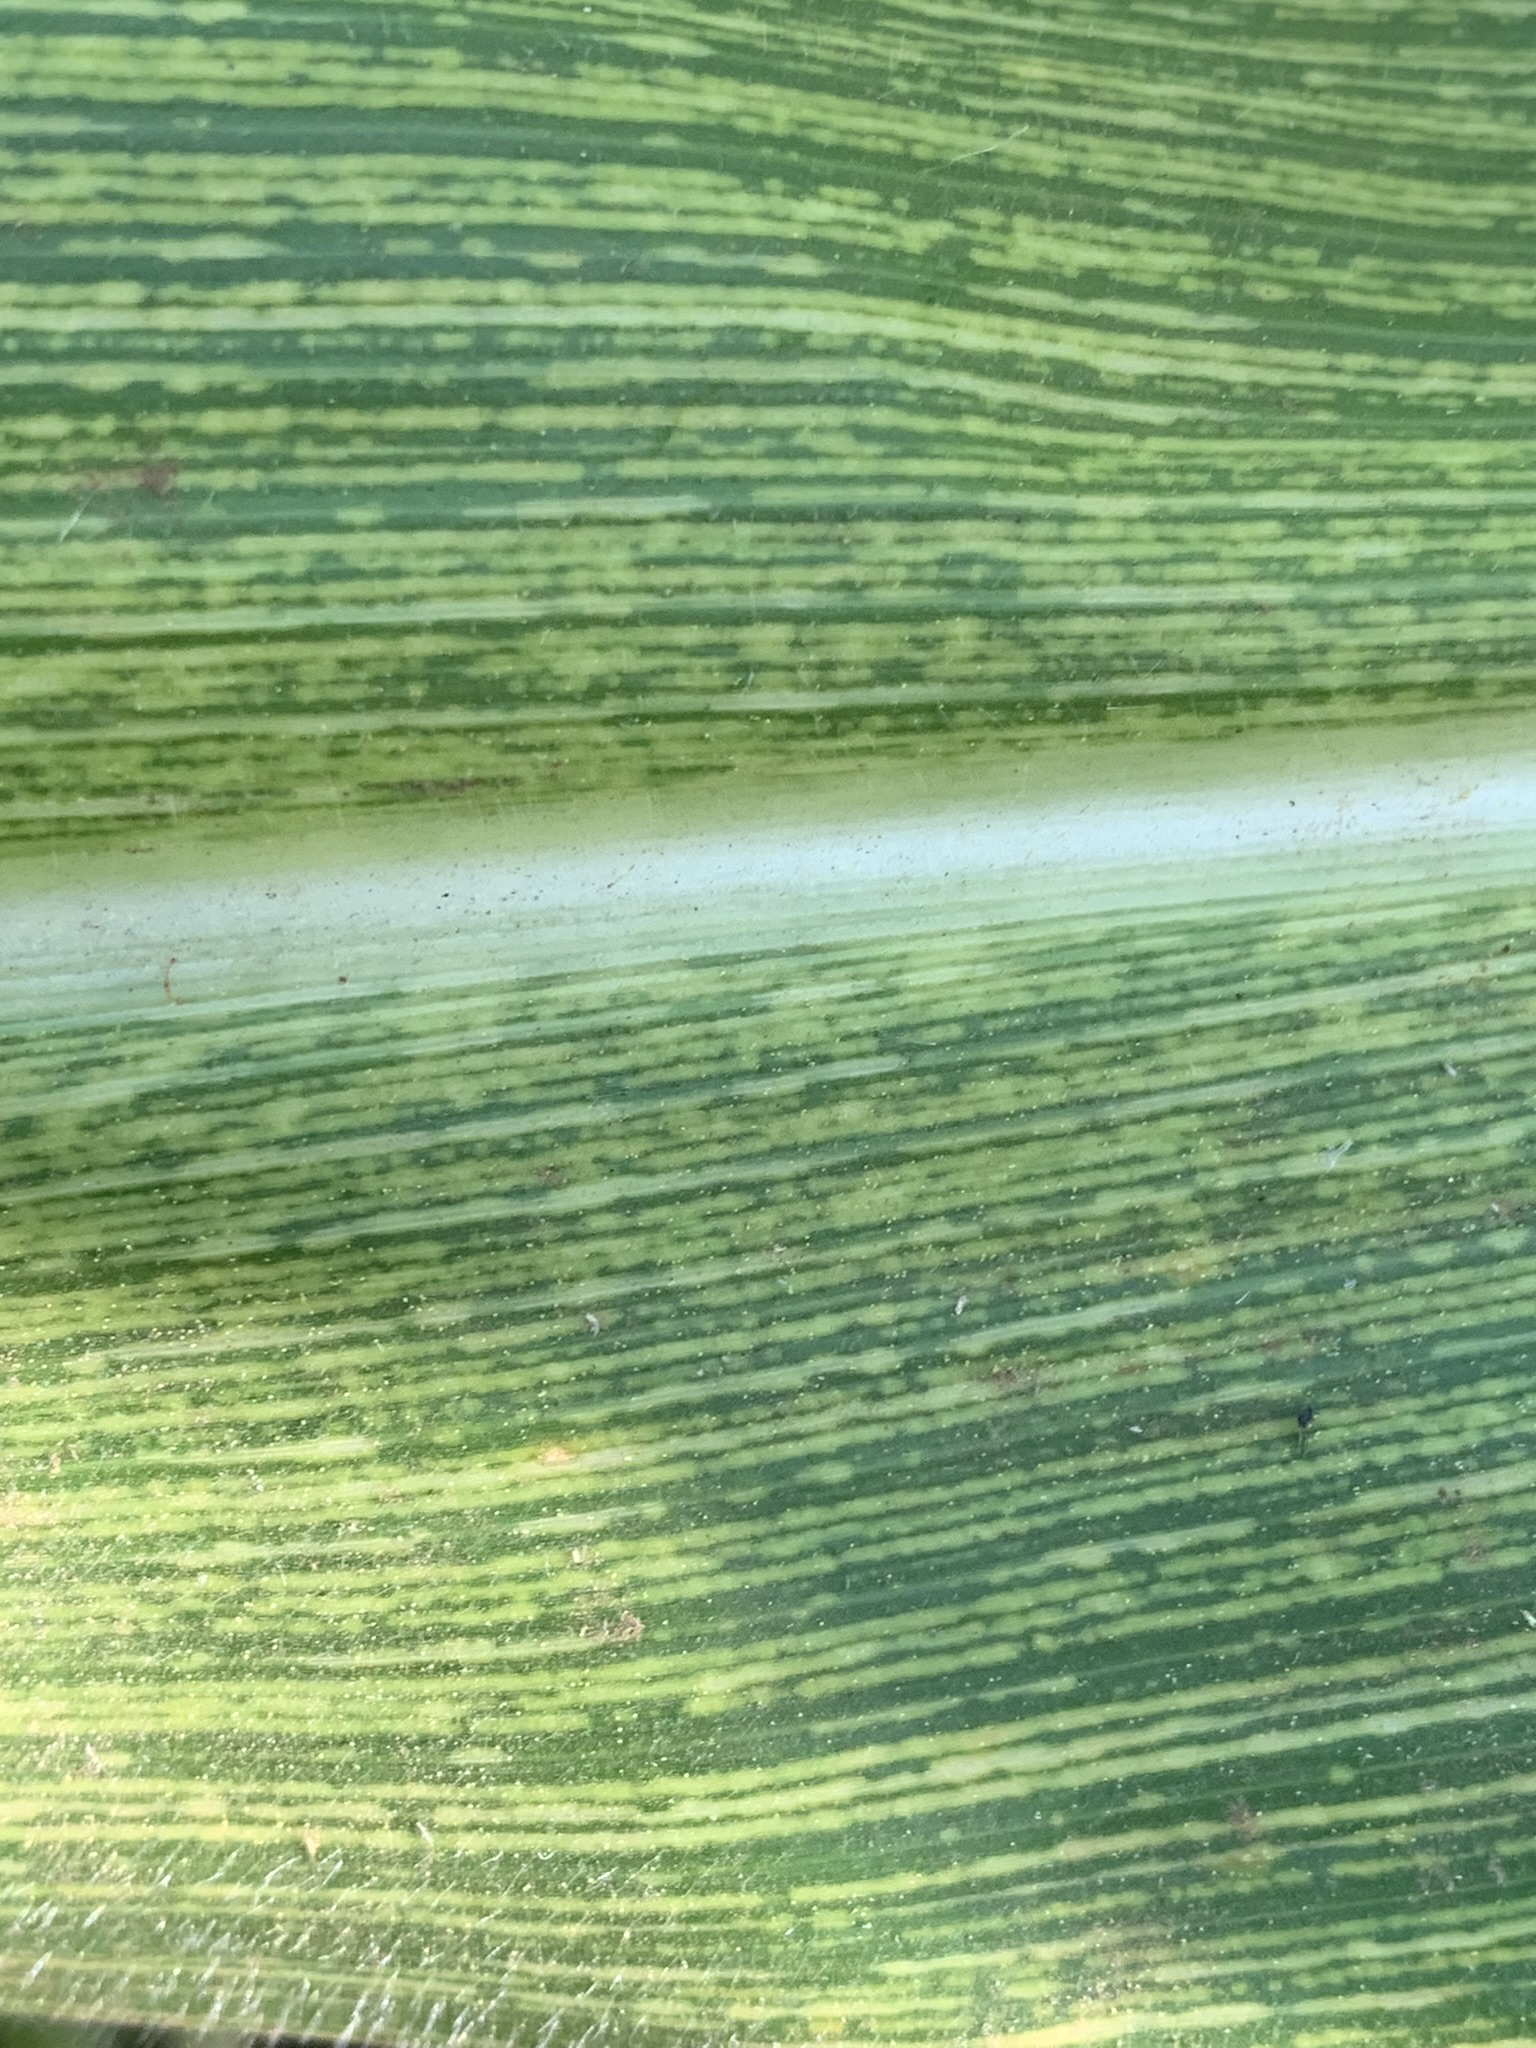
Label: MSV